Quilliam (think tank)

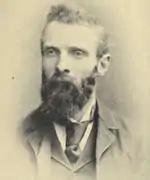
Abdullah Quilliam

Quilliam was established in 2007 by Ed Husain, Maajid Nawaz and Rashad Zaman Ali, three former members of the Islamist group Hizb ut-Tahrir. Husain left in 2011 to join the Council on Foreign Relations in New York. Douglas Murray, who founded the Centre for Social Cohesion (which later morphed into the Henry Jackson Society), claimed: "Around the time Ed Husain came to public notice, I recruited him to work with me (through Civitas, the organisation that originally hosted the CSC). He liked my views and I had great hopes for him to become a source for real reform. This gave him the time and financial freedom to set up [Quilliam]."